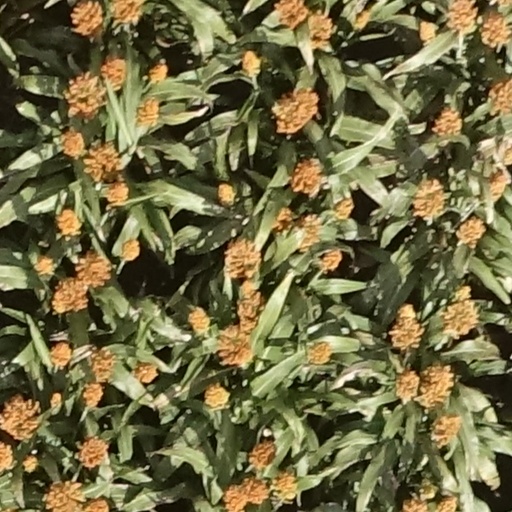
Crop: sorghum